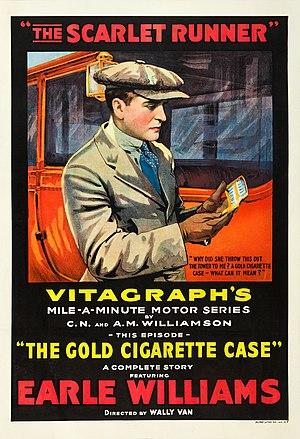
The Scarlet Runner est un serial muet américain réalisé par Wally Van et William P. S. Earle, sorti le 2 octobre 1916. Le serial est considéré perdu. Il comporte 12 épisodes.